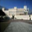
Label: castle